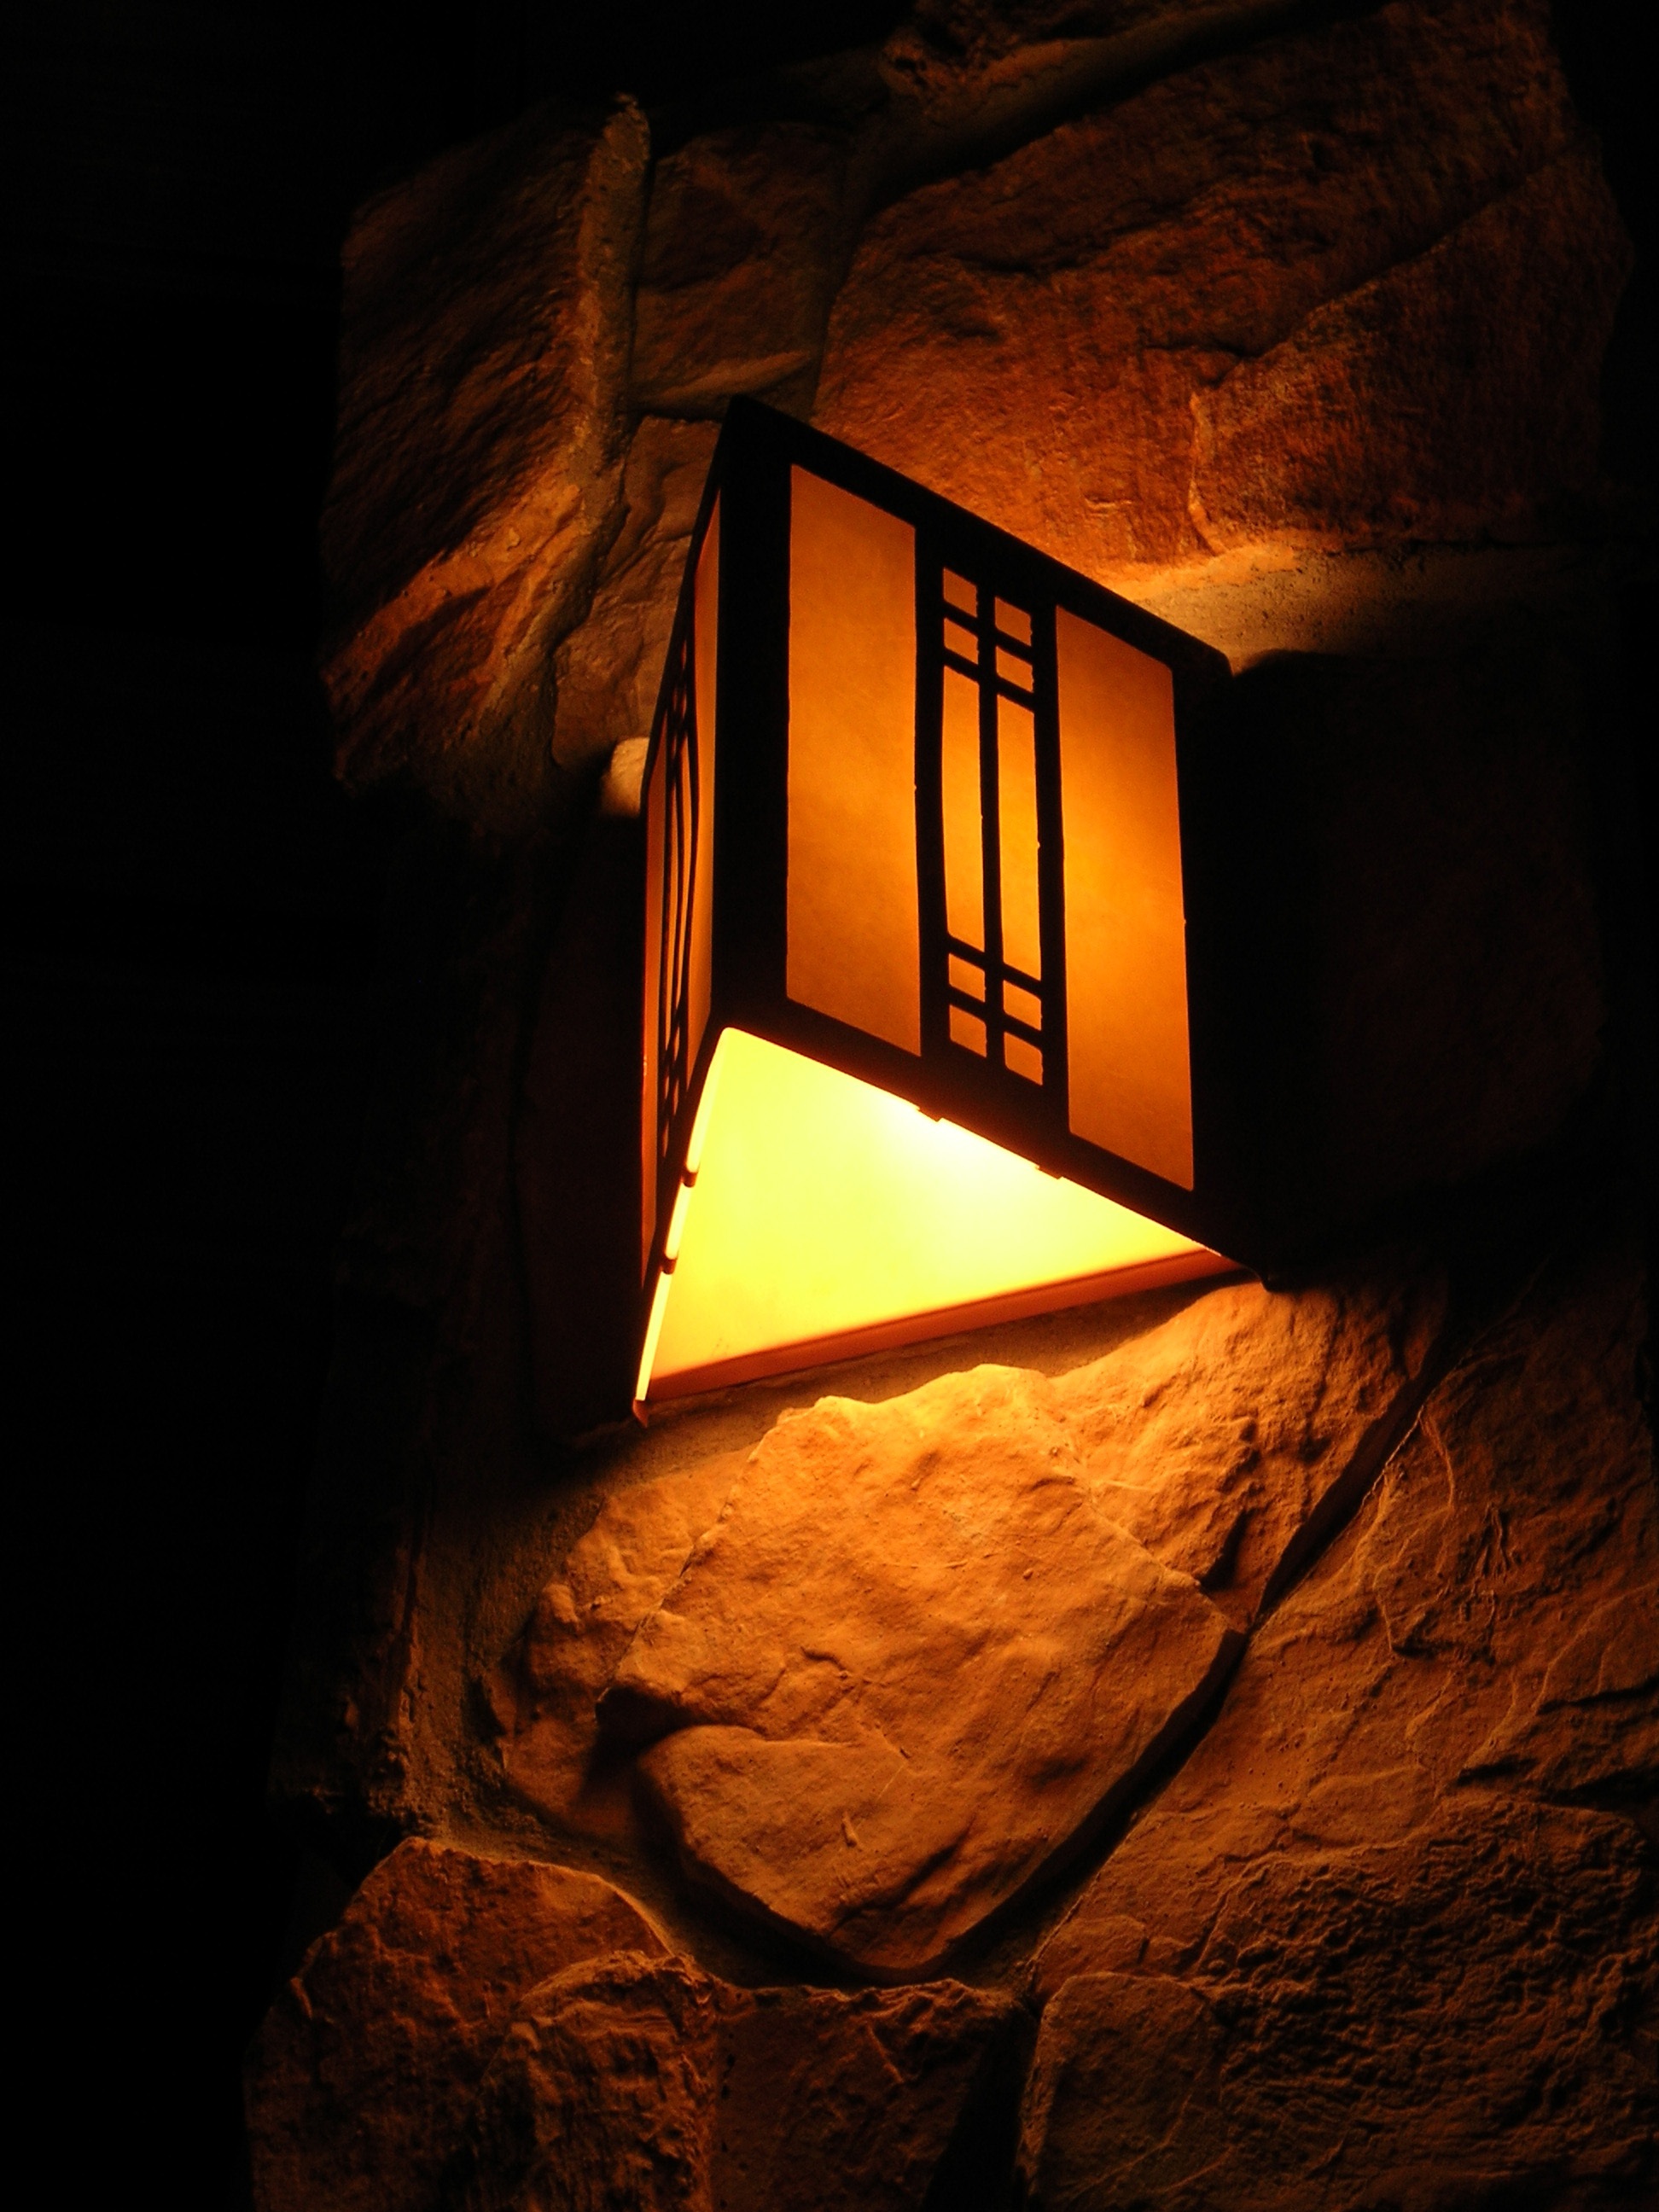
light, wood, night, house, sunlight, color, darkness, lamp, lighting, decor, temple, illumination, fixture